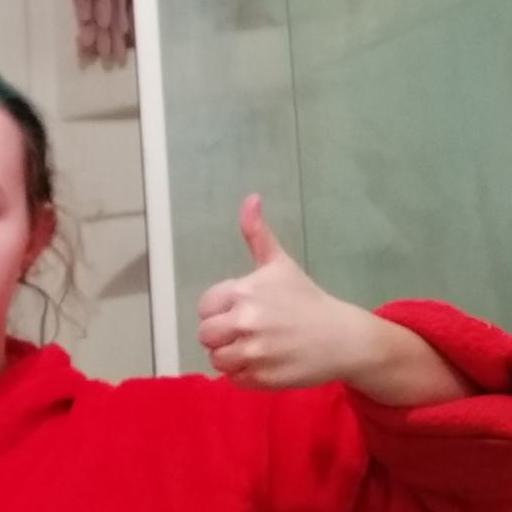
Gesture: like